NGC 1264

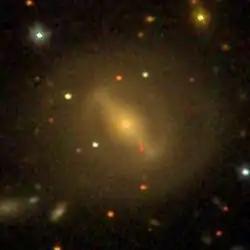
SDSS image of NGC 1264.

NGC 1264 is a low-surface-brightness barred spiral galaxy located about 145 million light-years away in the constellation Perseus. The galaxy was discovered by astronomer Guillaume Bigourdan on October 19, 1884. NGC 1264 is a member of the Perseus Cluster.